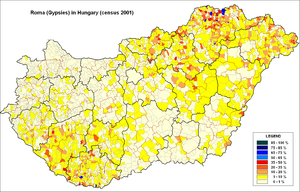
La minorité rom de Hongrie désigne une minorité ethnique reconnue officiellement par la loi hongroise sur les minorités nationales et ethniques. Celle-ci lui confère une réalité statistique et politico-administrative, laquelle s'exprime à travers les collectivités des minorités. Ces organes représentatifs de celles et ceux revendiquant leur appartenance au peuple rom disposent de compétences particulières pour fixer le calendrier des fêtes et célébrations, contribuer à la préservation des traditions roms et participer à l'éducation publique. Ces collectivités particulières peuvent ainsi gérer des théâtres publics, des bibliothèques, des institutions scientifiques et artistiques, attribuer des bourses d'étude et dispenser de services en direction de leur communauté.